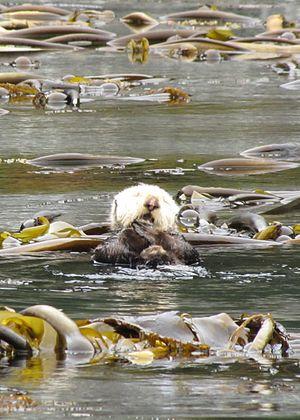
En écologie, les cascades trophiques découlent d'interactions prédateur-proie qui affectent l'abondance, la biomasse ou la productivité de plus d'un niveau au sein d'un réseau trophique. Cela se produit lorsqu'un prédateur réduit l'abondance ou modifie le comportement de sa proie, ce qui diminue la prédation sur le prochain niveau trophique inférieur.